Russel Carrero

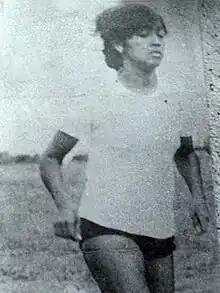

Russel Carrero Trejos (12 December 1950 – 10 June 1990) was a Nicaraguan sprinter. She competed in the women's 100 metres at the 1972 Summer Olympics. She was the first woman to represent Nicaragua at the Olympics.